Shelterin

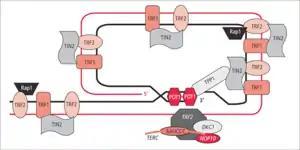
Shelterin coordinates the T-loop and D-loop formations of telomeres

Shelterin has six subunits: TRF1, TRF2, POT1, RAP1, TIN2, and TPP1. They can operate in smaller subsets to regulate the length of or to protect telomeres. In the cells of mice and humans, TRF1, TRF2, TIN2, and RAP1 are about ten times more abundant than TPP1 and POT1.